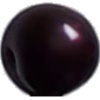
Label: cherry_wax_black